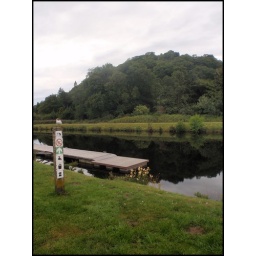
Seagull on sign by canal / cemetery hill